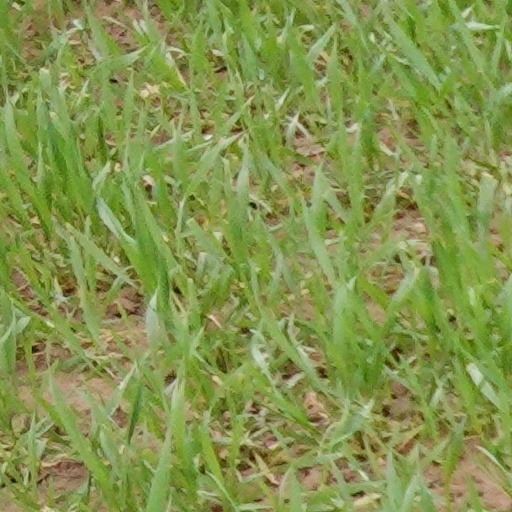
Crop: wheat